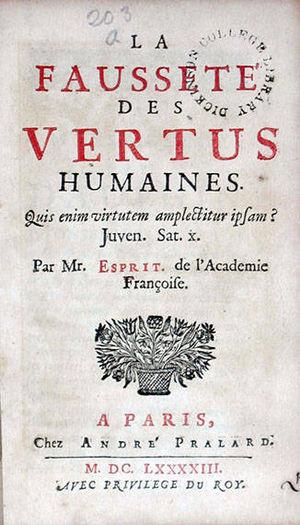
Jacques Esprit, parfois appelé abbé Esprit, bien qu'il ne fût jamais ordonné prêtre, né le 22 octobre 1611 à Béziers et mort le 11 juin 1677 dans la même ville, est un moraliste et homme de lettres français.